Alternanthera echinocephala

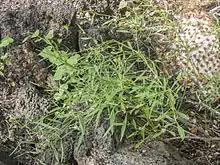
Showing habit; growing close to the sea on Santa Cruz Island, Galápagos

"Alternanthera echinocephala" is a much-branched shrub up to tall. Its leaves are arranged oppositely and are narrow and pointed (lanceolate) with untoothed margins, long. The flowers are grouped into somewhat rounded spikes ("heads") about across. Each flower has one large and two small bracts below it, which form the most conspicuous part of the flower head. The bracts are greenish-white, sometimes with pinkish tones. The small sepals are similar in colour, only long. The flowers have no petals and five stamens.